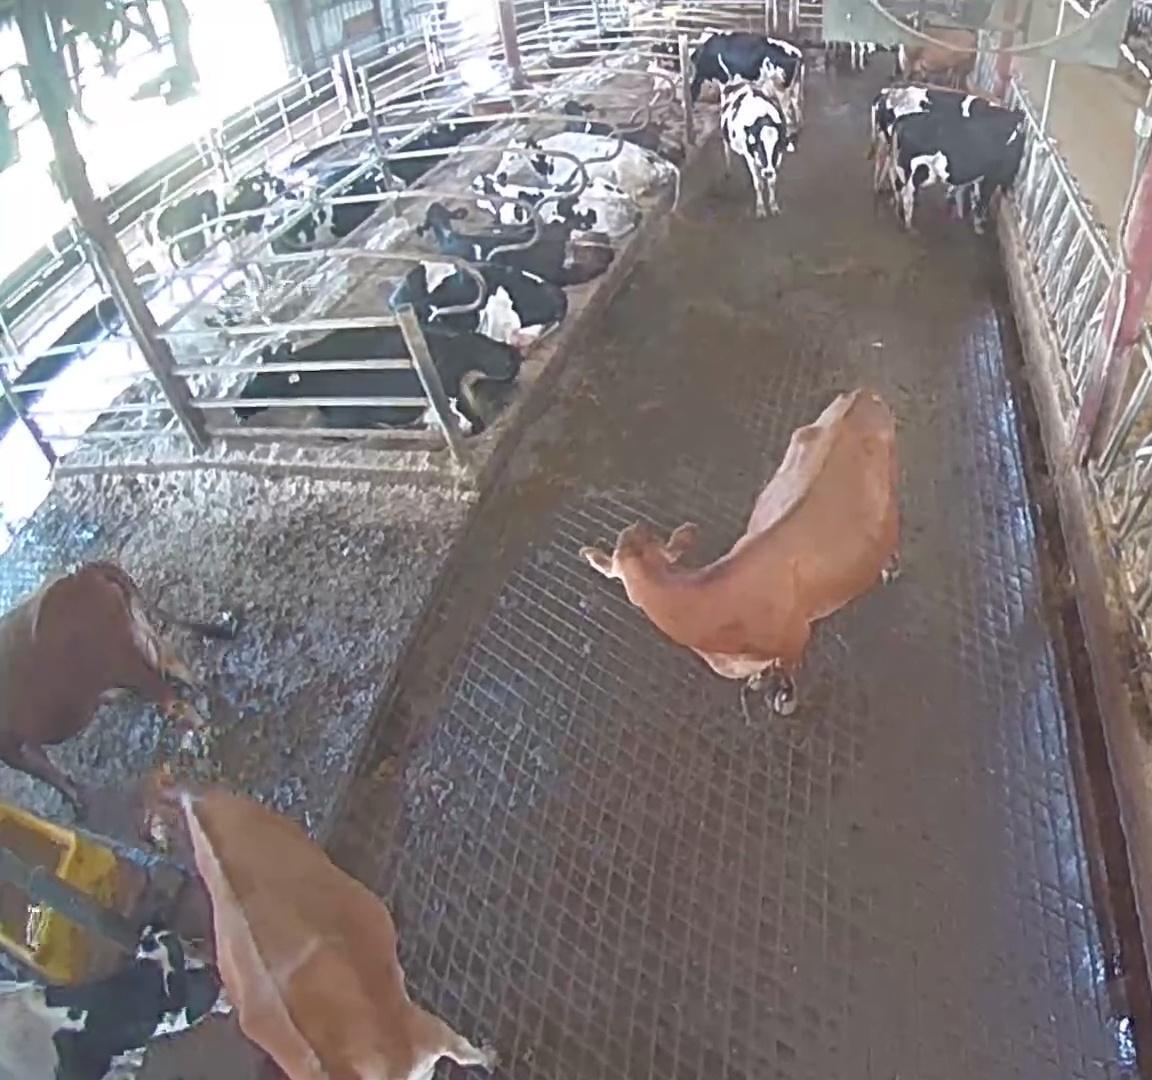
Number of cows: 17